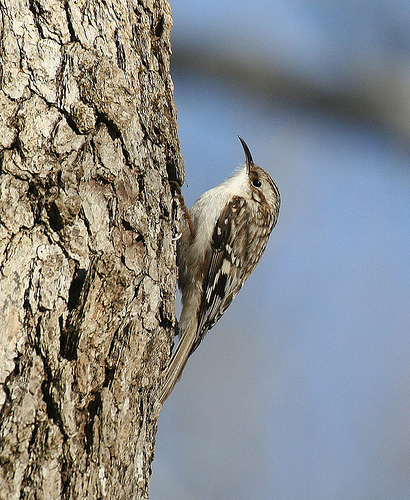
a small grey bird with black markings.
this is a bird with a white belly, black wings and a pointed black beak.
this bird is brown with white on its chest and has a long, pointy beak.
this bird has a white belly with a black and grey spotted back and head.
the bird has a skinny black bill that is thin and a white breast.
this bird has wings that are brown and has a white belly
this small bird has a long, slender, pointed beak, white breast, and brown and white patterned wings.
very small bird, mostly brown with white wing bars, long black beak.
this bird is short and small with a long, sleak bill.
this bird is brown and white in color, and has a curved black beak.
Species: Brown Creeper